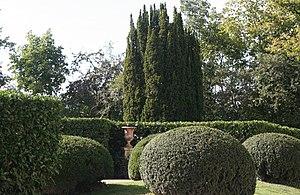
Une vue sur les jardins de La Croze
Les Jardins de La Croze se composent d'un parc à l'anglaise, d'un jardin régulier, d'un potager à la française, d'un verger et de quatre roseraies. Ces jardins privés sont situés à Billom en Auvergne, dans le parc naturel régional du Livradois-Forez. Entre autres points remarquables, il compte des arbres bicentenaires, un tapis de cyclamens sauvages, et deux chenils en hémicycle.